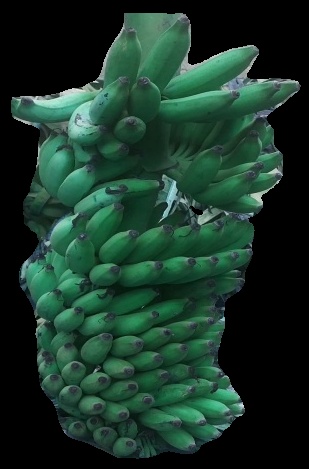
Variety: elakki-bale
Grade: grade1